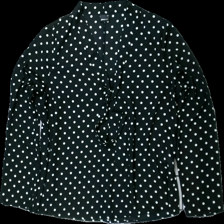
View: front
Type: Blouse
Category: Ladies
Brand: Gina Tricot
Colors: Black, White
Material: 100% polyester
Pattern: Dots
Cut: Regular
Size: 40
Season: All
Damage location: top left
Damage 2 location: top right
Damage 3 location: bottom left
Price range: <50
Recommended usage: Export
Description: prickig blus, några dragna trådar
Comment: dragna trådar